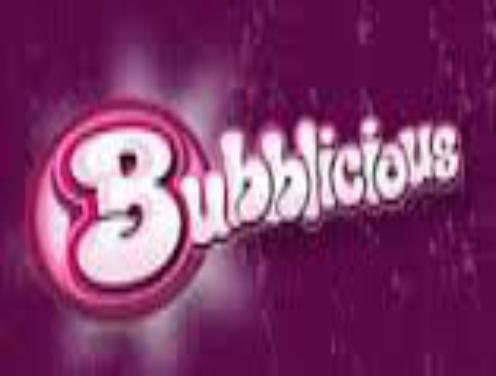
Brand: Bubblicious
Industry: Food